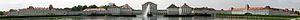
Panorama du château de Nymphenburg (façade) Norsk bokmål: Panoramautsikt over Nymphenburgslottet Português: Vista panorâmica Română: Vedere panoramică a castelului Nymphenburg văzut din faţă"